Oirat language

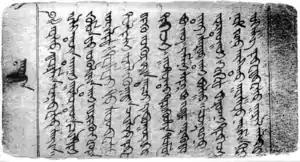
An Oirat manuscript in "clear script" (todo bichig)

Historically, the Clear script, which originated from the Mongolian script, was used. It uses modified letters shapes e.g. to differentiate between different rounded vowels, and it uses a small stroke on the right to indicate vowel length. It was retained longest in China where it can still be found in an occasional journal article. However, in China, Buryat and Oirat are considered non-standard compared to Southern Mongolian and are therefore supposed to use the Mongolian script and Southern Mongolian grammar for writing. In practice the people use neither and resort to learning Mandarin Chinese and using hànzì to communicate with others in China.